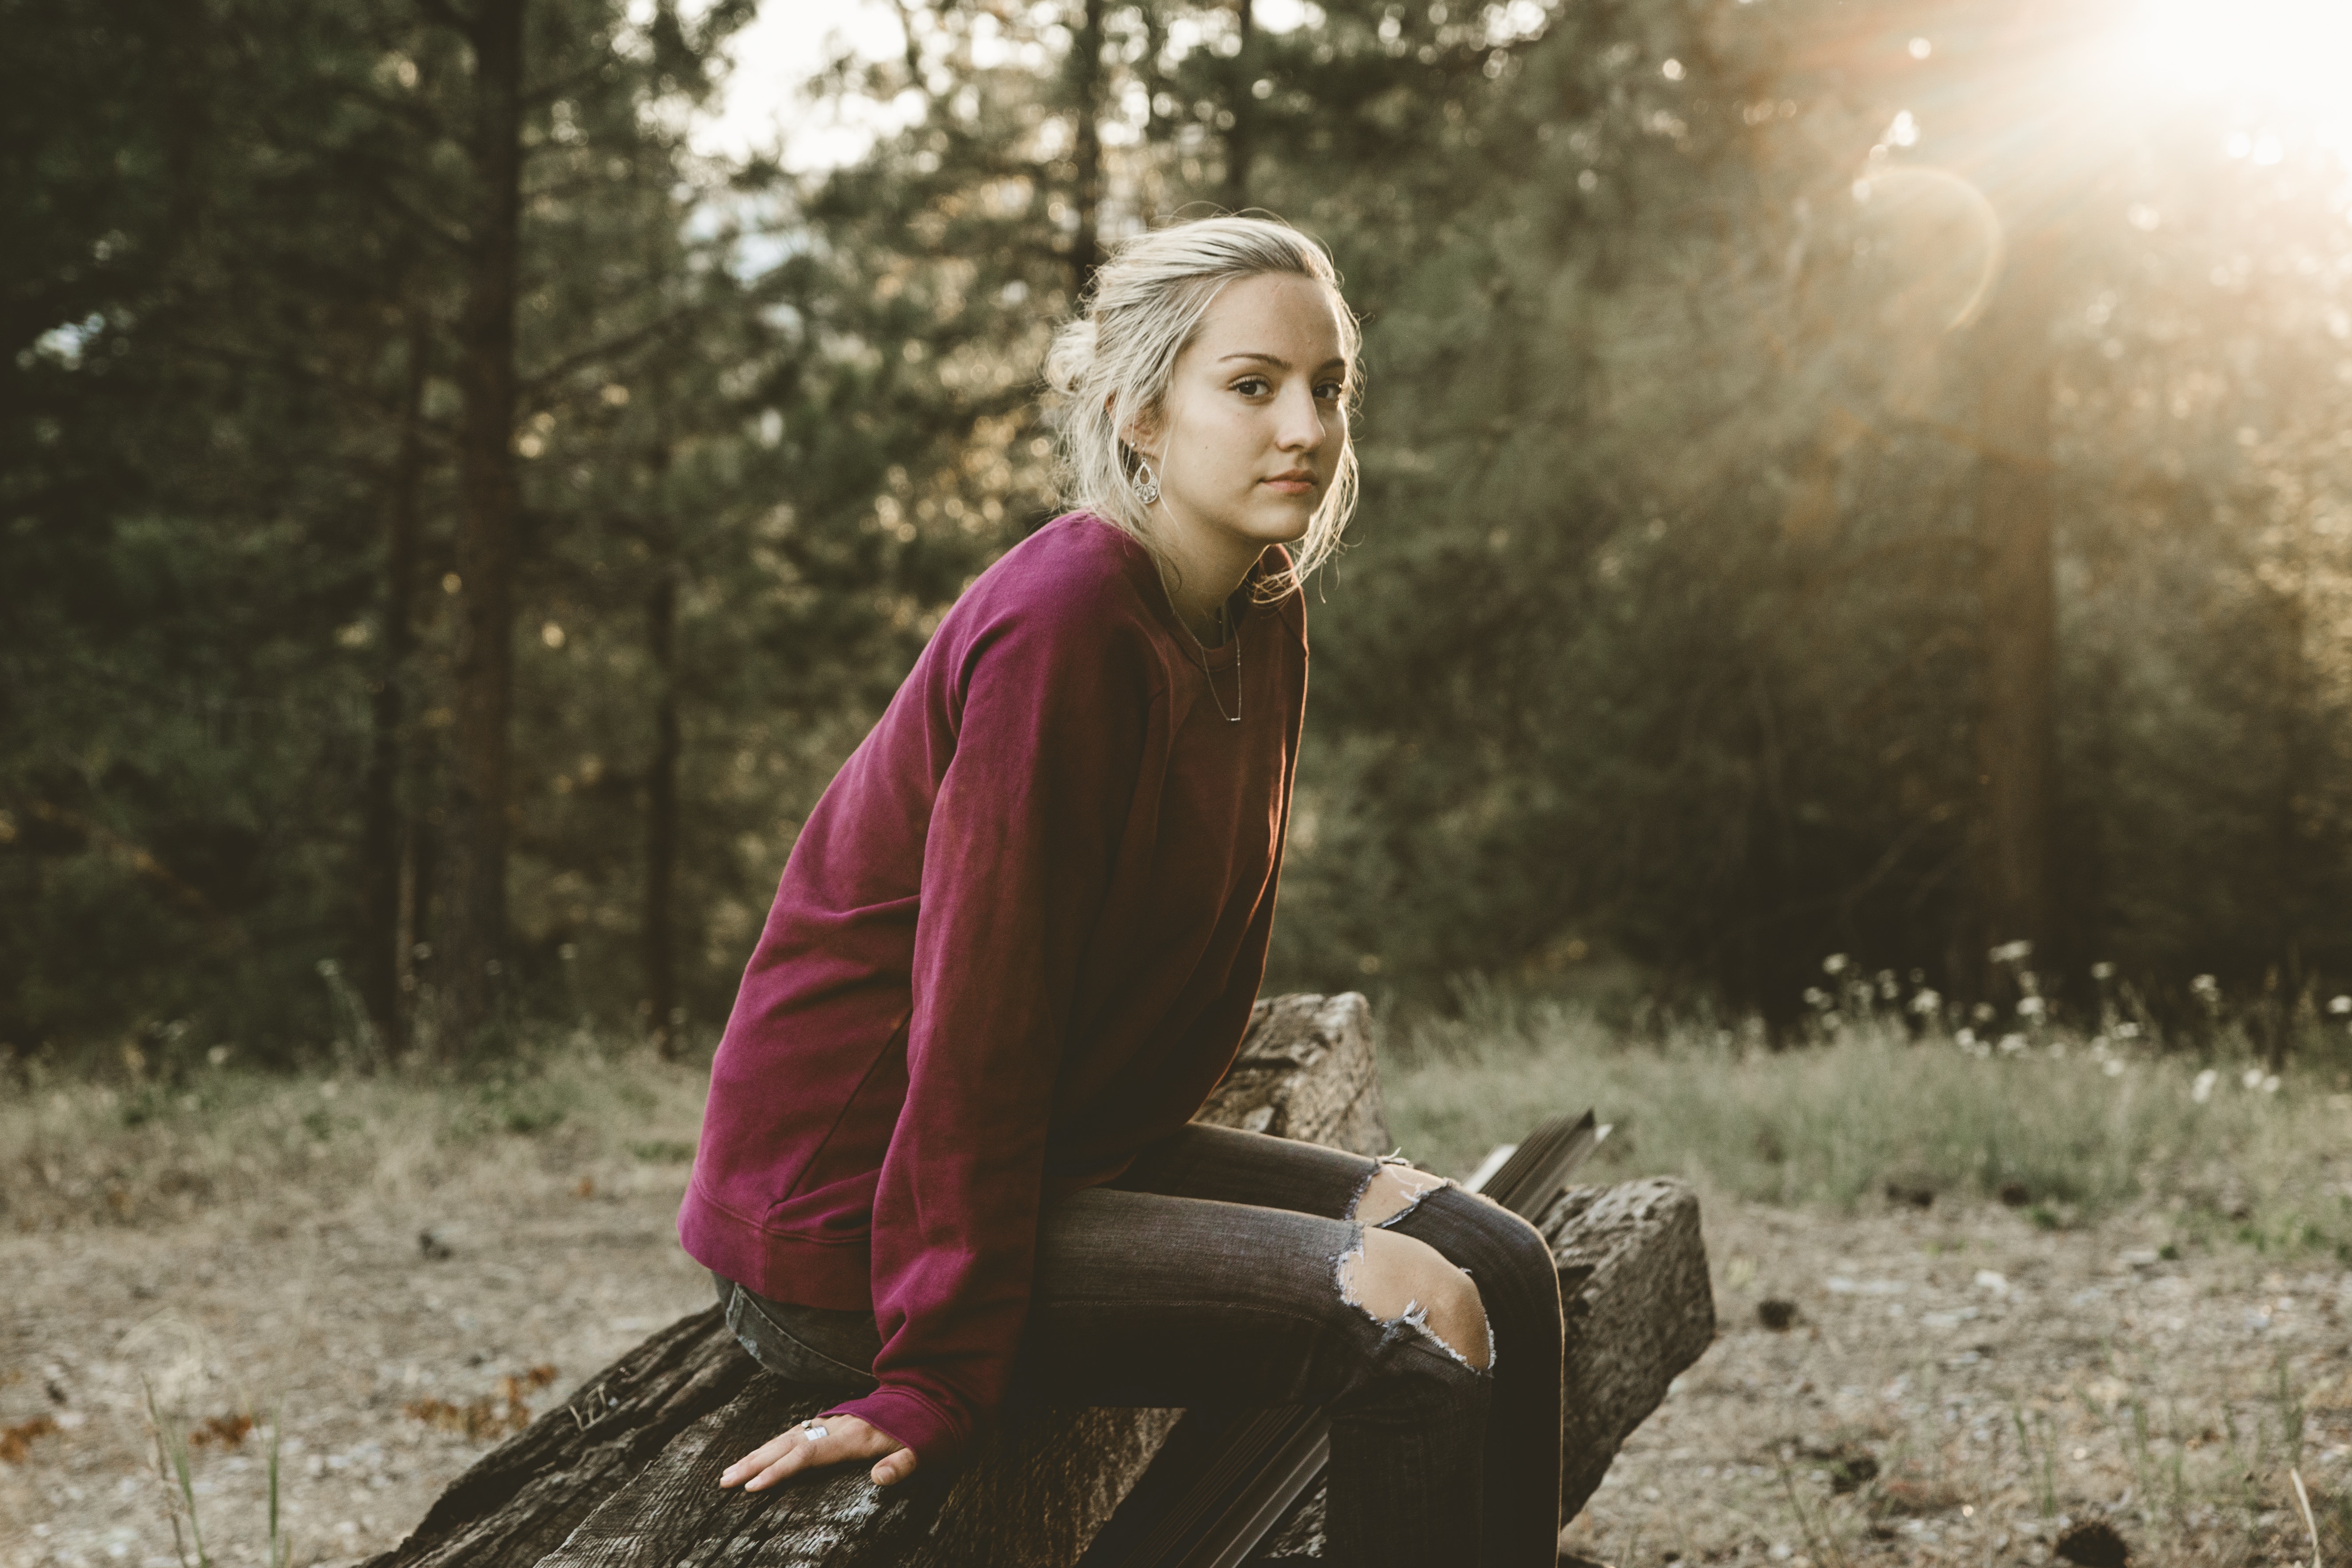
photograph, nature, tree, sitting, girl, photography, grass, sunlight, winter, plant, forest, portrait photography, autumn, fun